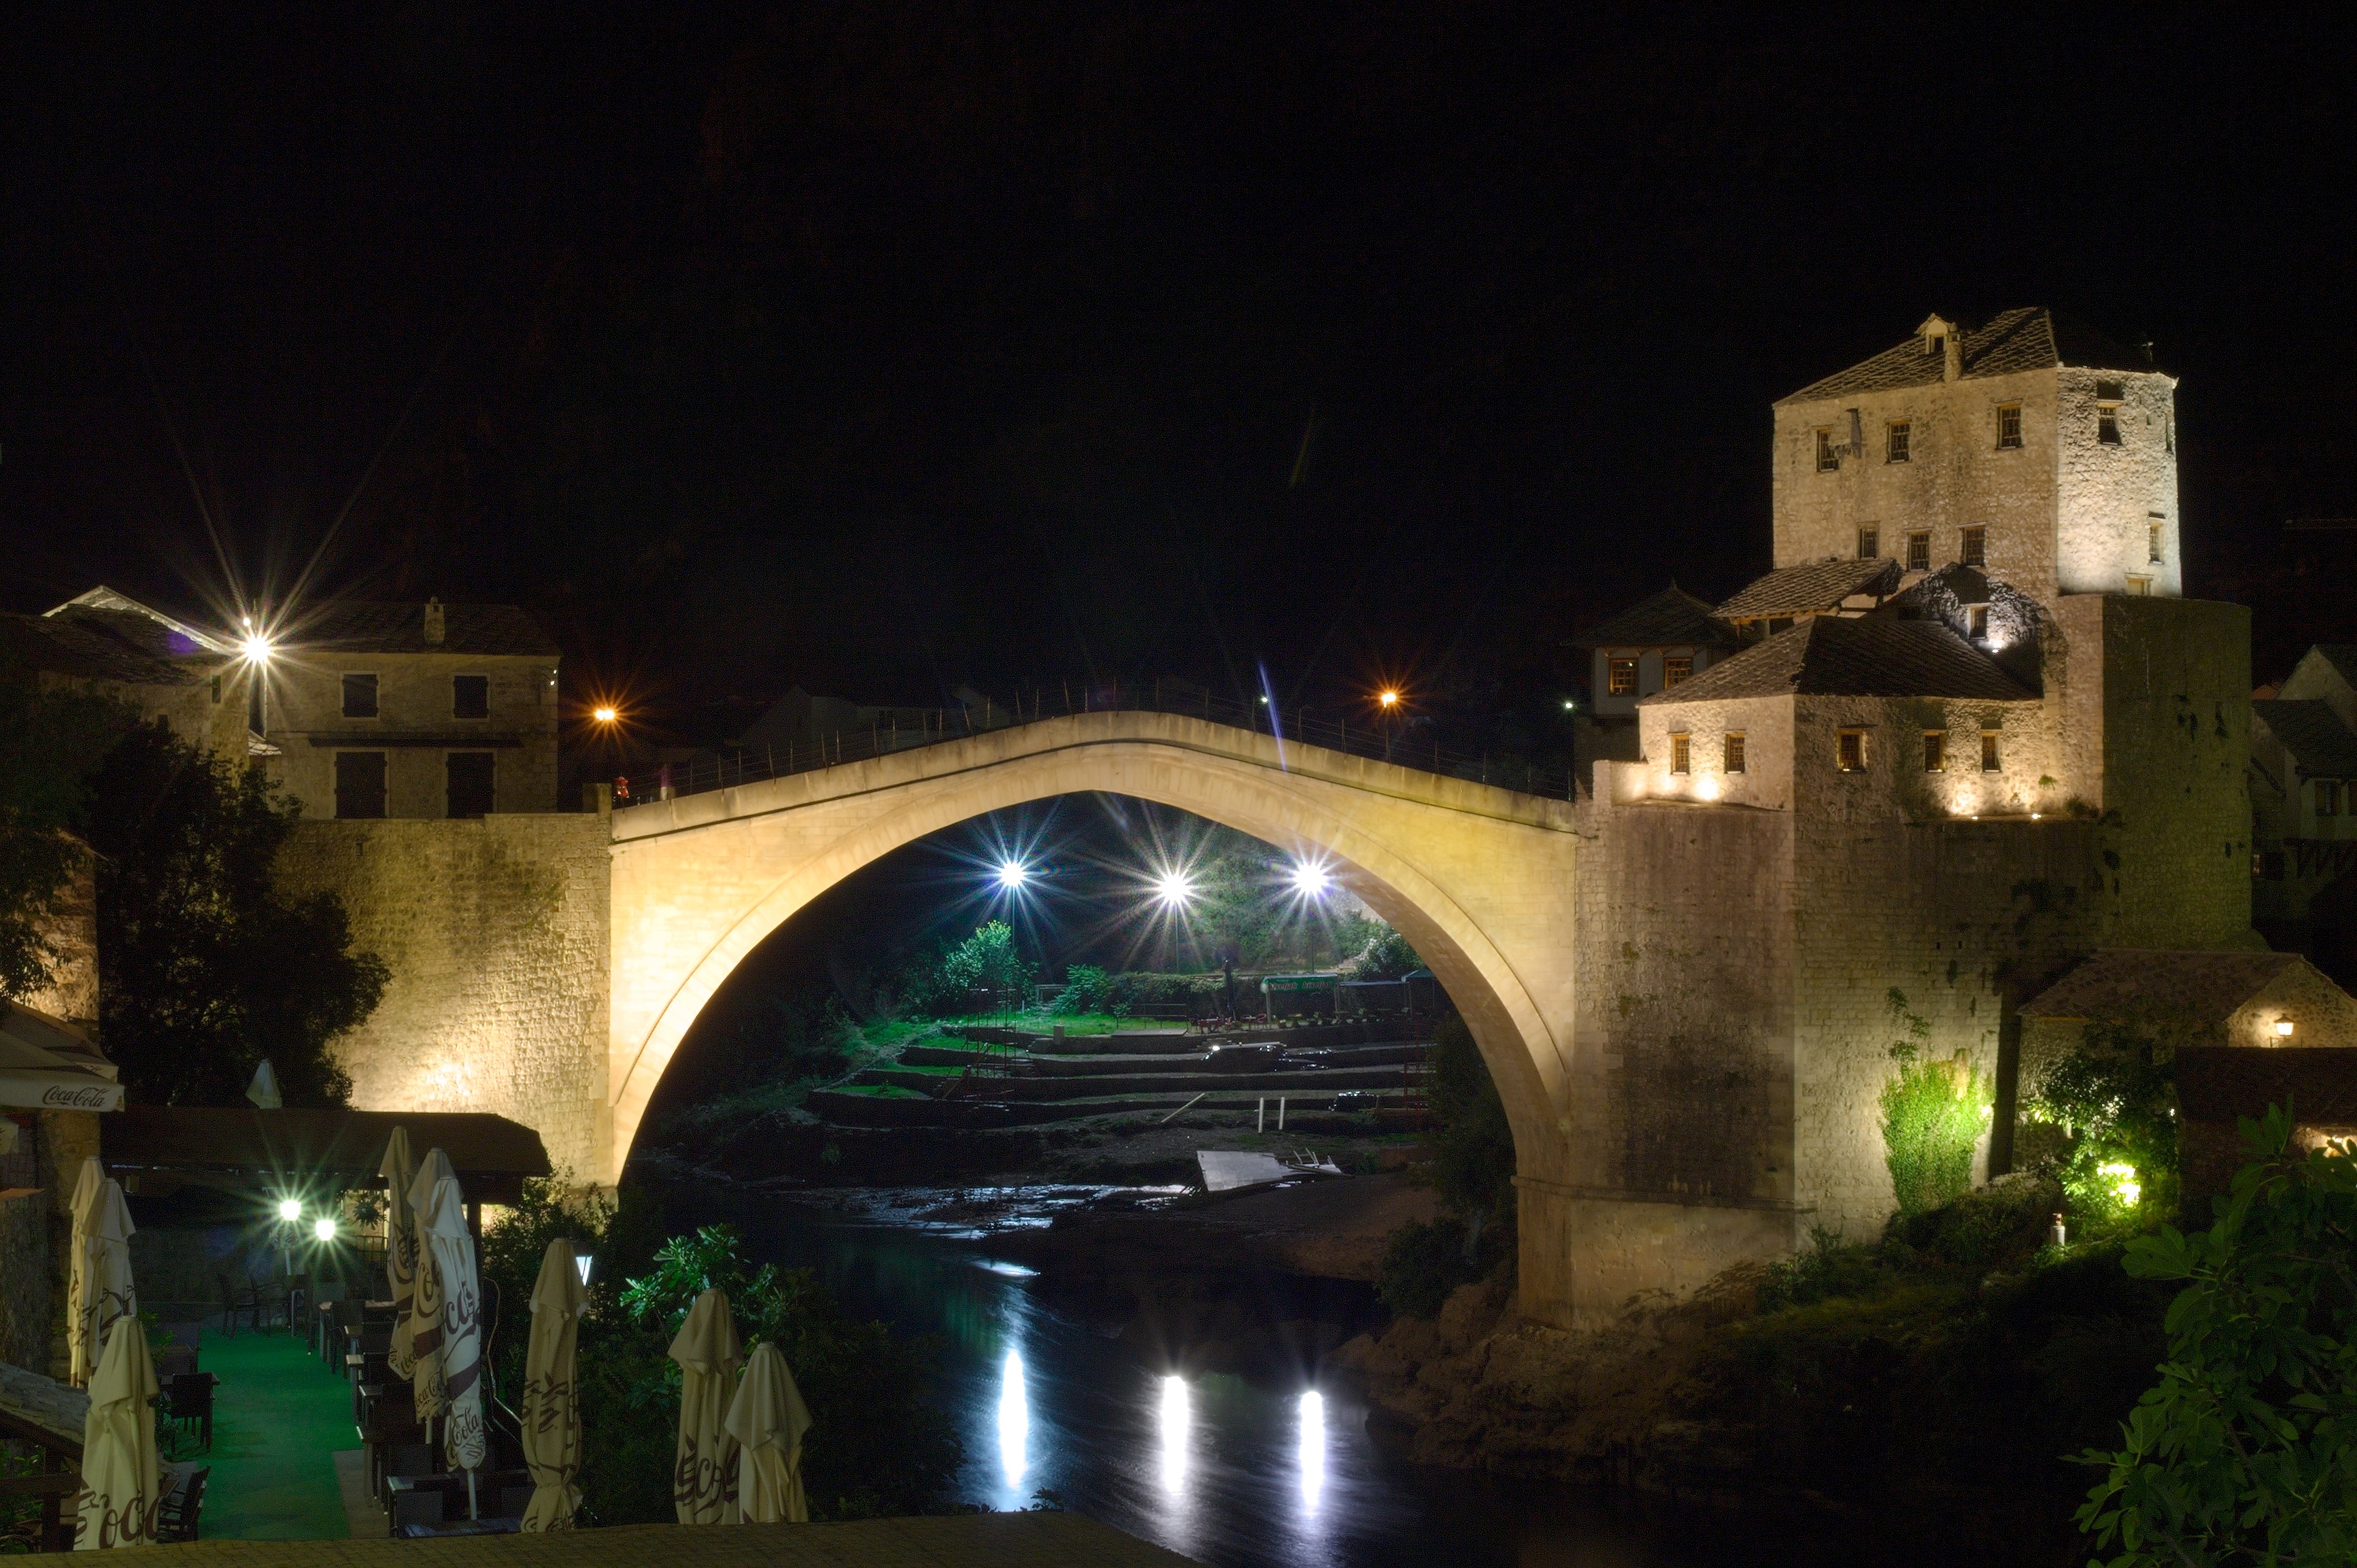
light, bridge, night, cityscape, evening, landmark, darkness, lighting, waterway, herzegovina, old bridge, mostar, bosnia and herzegovina, rebuilt